JNR Class EF67

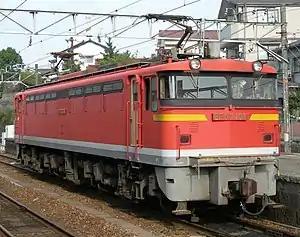
Refurbished EF67 104 in August 2009

The Class EF67 is a retired class of electric locomotives operated by Japan Freight Railway Company (JR Freight) as dedicated banking locomotives on the steeply-graded "Senohachi" section of the Sanyo Main Line between and . The class is subdivided into three EF67-0 locomotives converted between 1982 and 1984 from former Class EF60 locomotives, and five EF67-100 locomotives converted in 1990 from former Class EF65 locomotives.